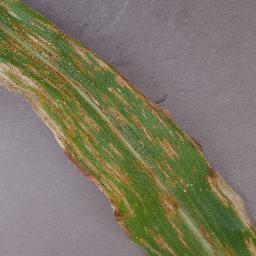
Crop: corn
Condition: (maize)_northern_blight